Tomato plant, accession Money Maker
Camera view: horizontal (90 deg, fisheye); turntable rotation: 120 degrees
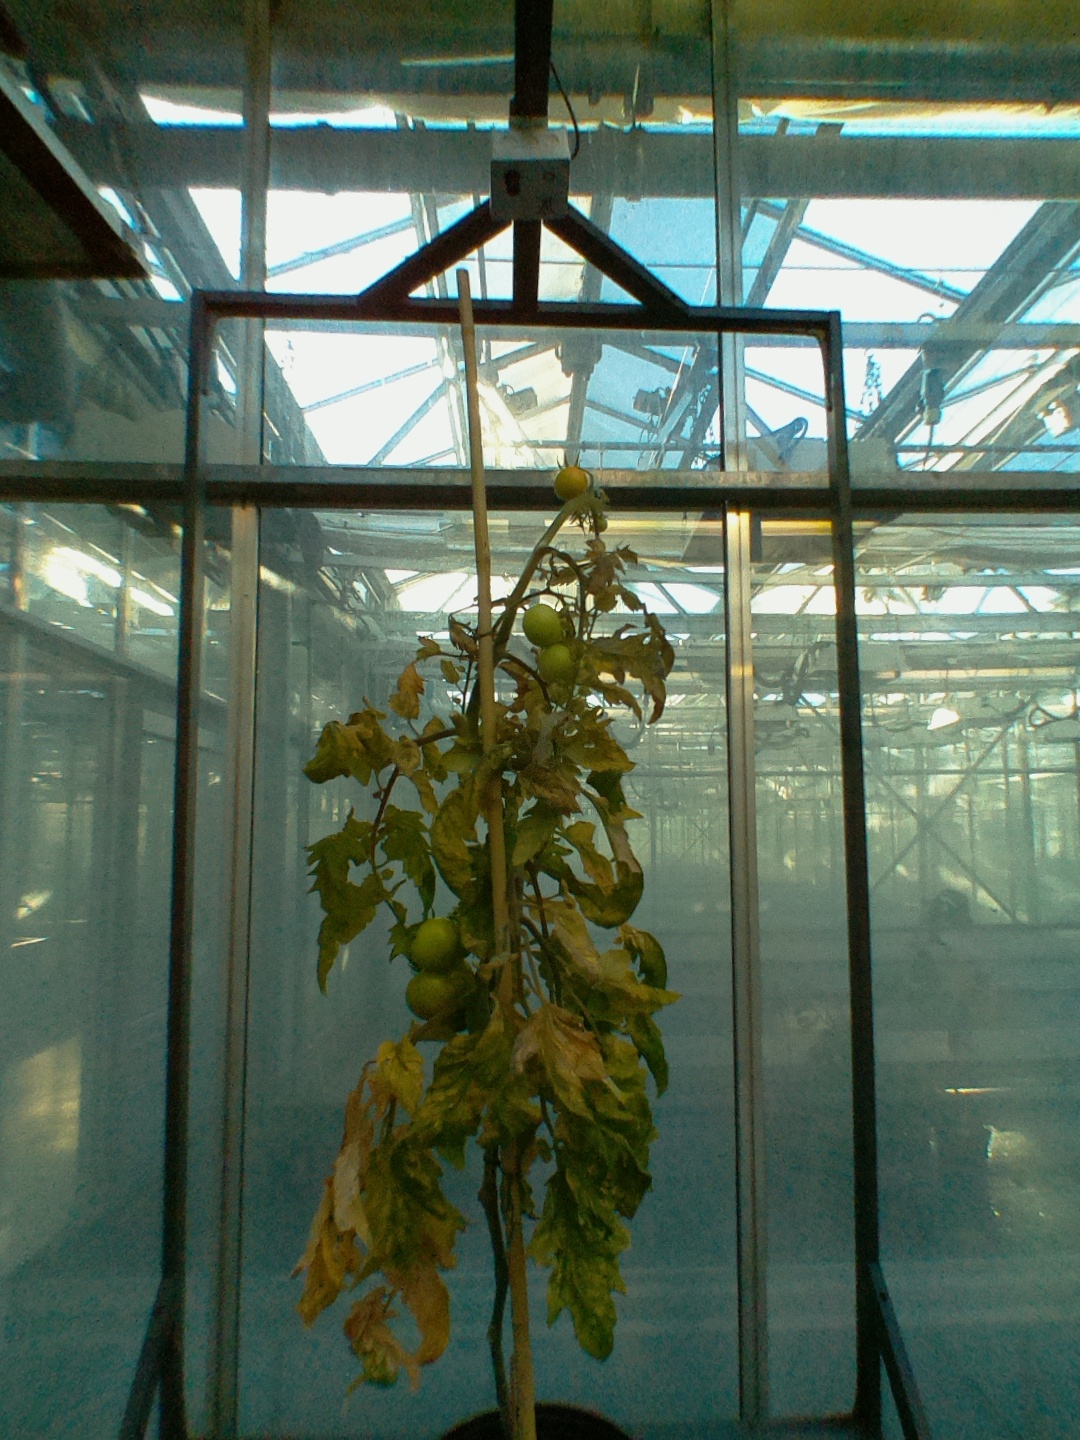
BBCH growth stage 80: fruits start showing typical ripe color (orange -> red)